Ontogenetic niche shift

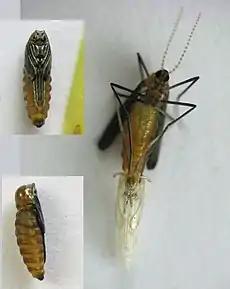

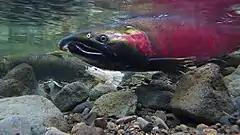
Pacific salmon ("Oncorhynchus") is an anadromous fish species that exhibits a drastic habitat niche shift.

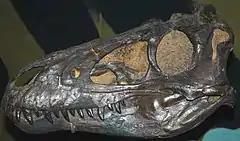
Skull of a juvenile "Tyrannosaurus". Juveniles of megatheropods proposedly occupied mesocarnivoran ecological niche.

Even though the occurrence of ontogenetic niche shifting is thought to be widely distributed, the best known representative taxa with extensively studied ONS are insects and a few groups of vertebrates, especially fish and amphibians, where individuals often change their habitat as well as a lot of other aspects of their niche during the development. The less pronounced ontogenetic niche shifting can be seen in many other taxa, where their habitat stays the same. Usually the ONS in those species is evident, when looking at resources being used by organisms of the same species but various ages or size classes (for example a change in their diet).